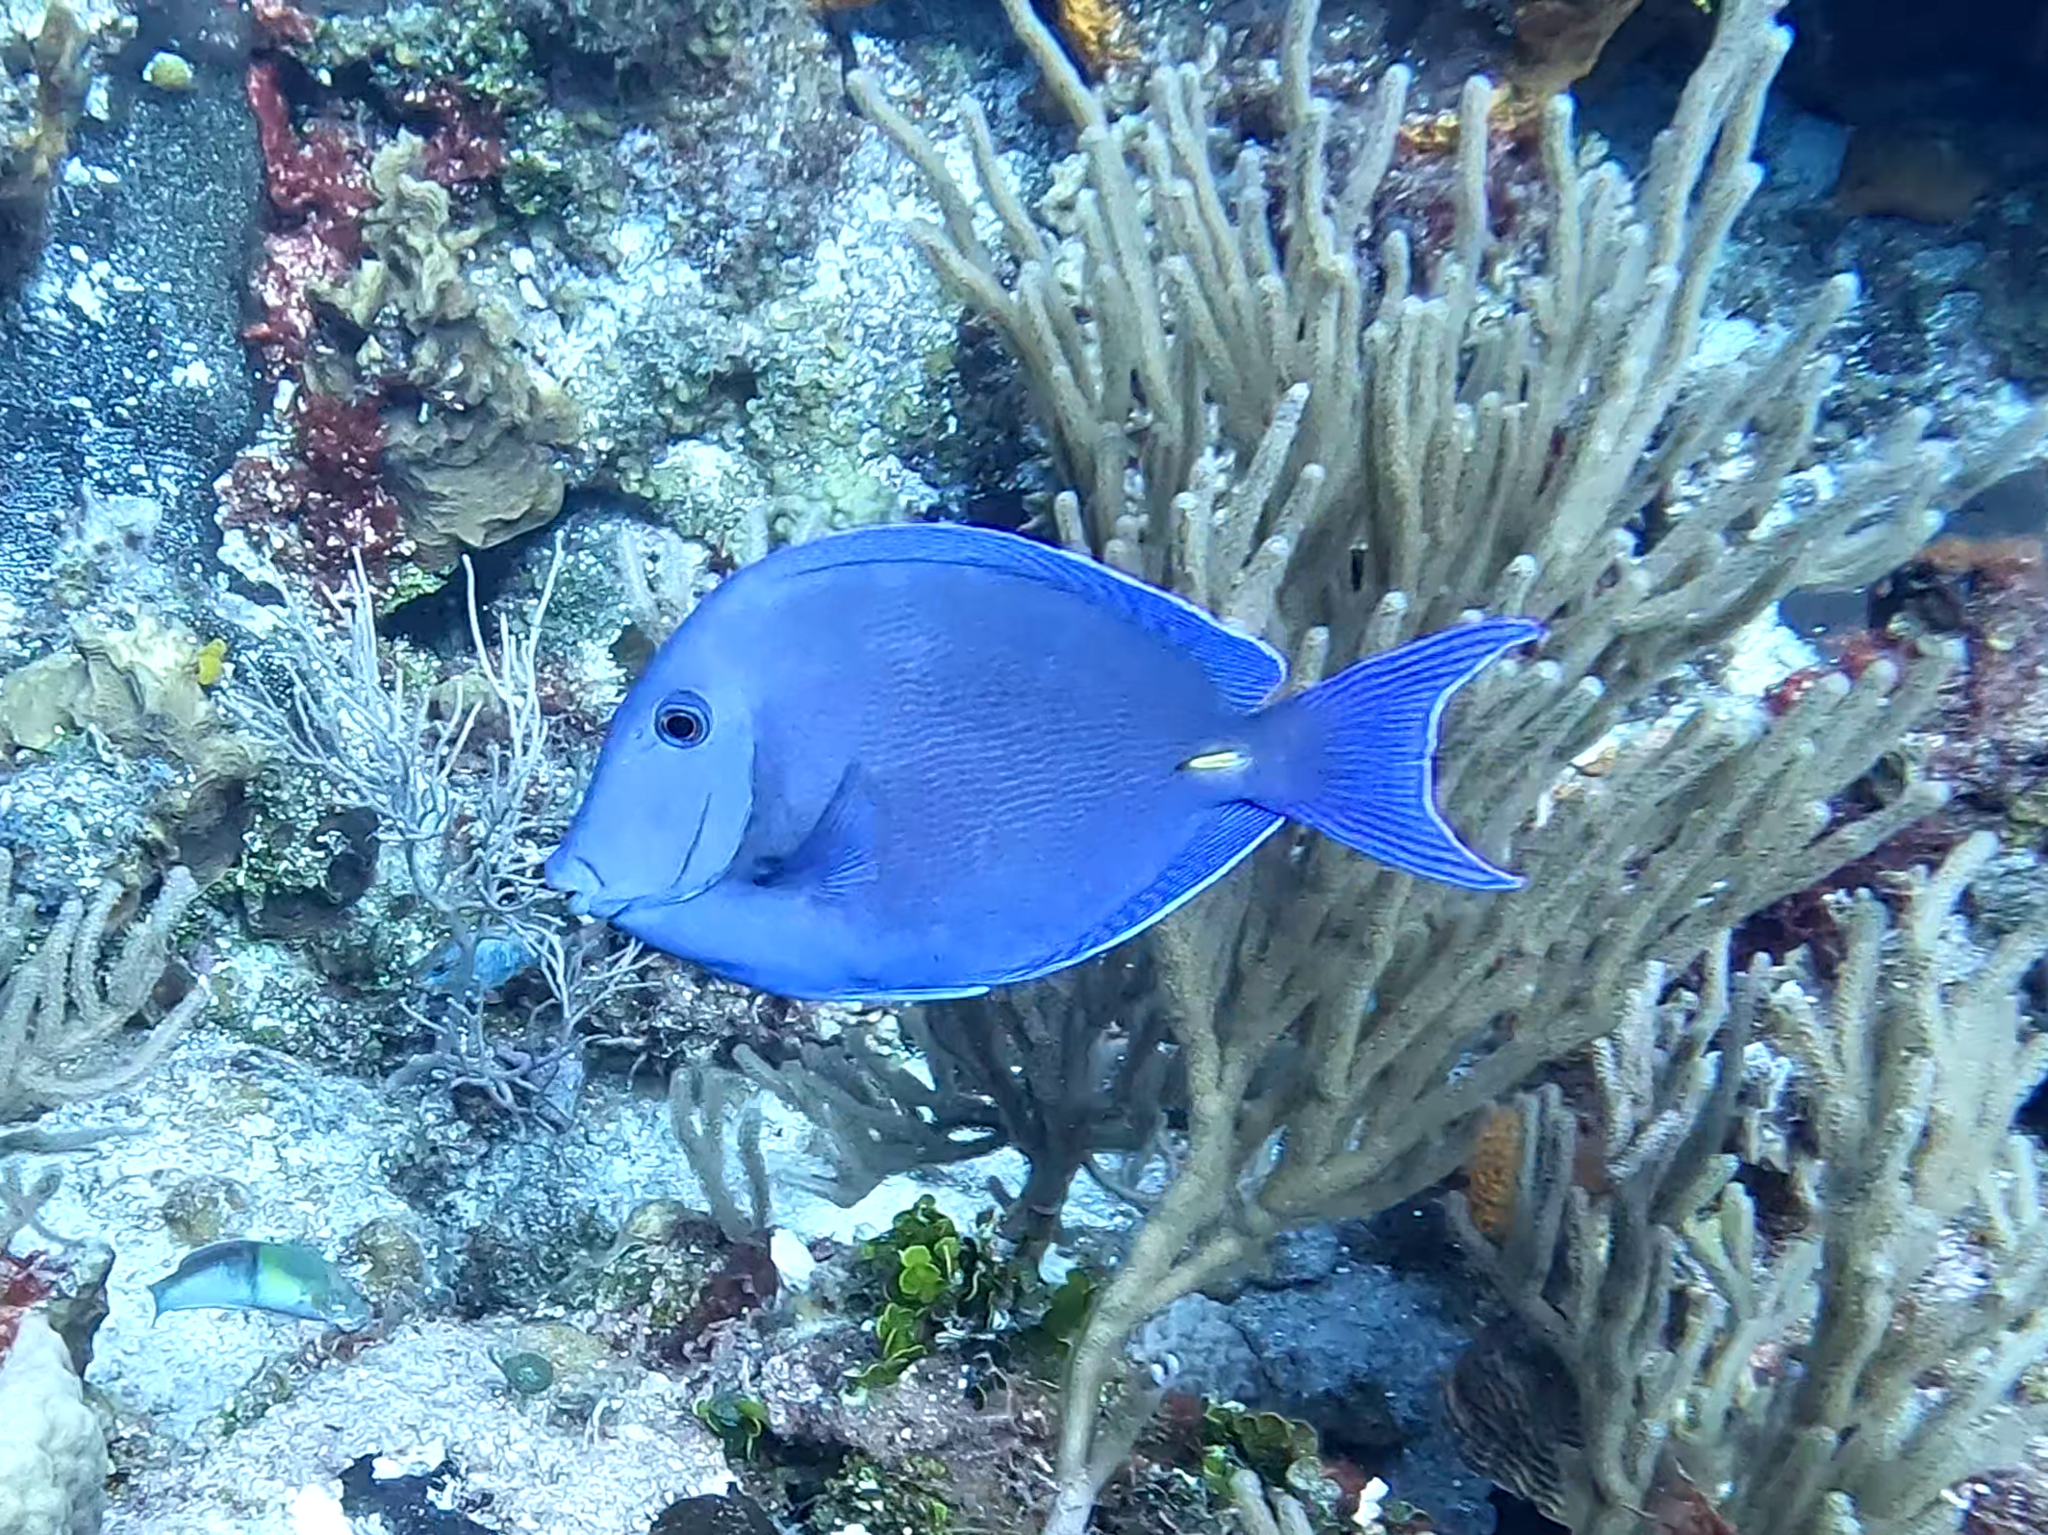
Acanthurus coeruleus (Atlantic Blue Tang)